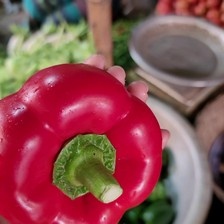
Label: capsicum